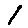
Label: 1